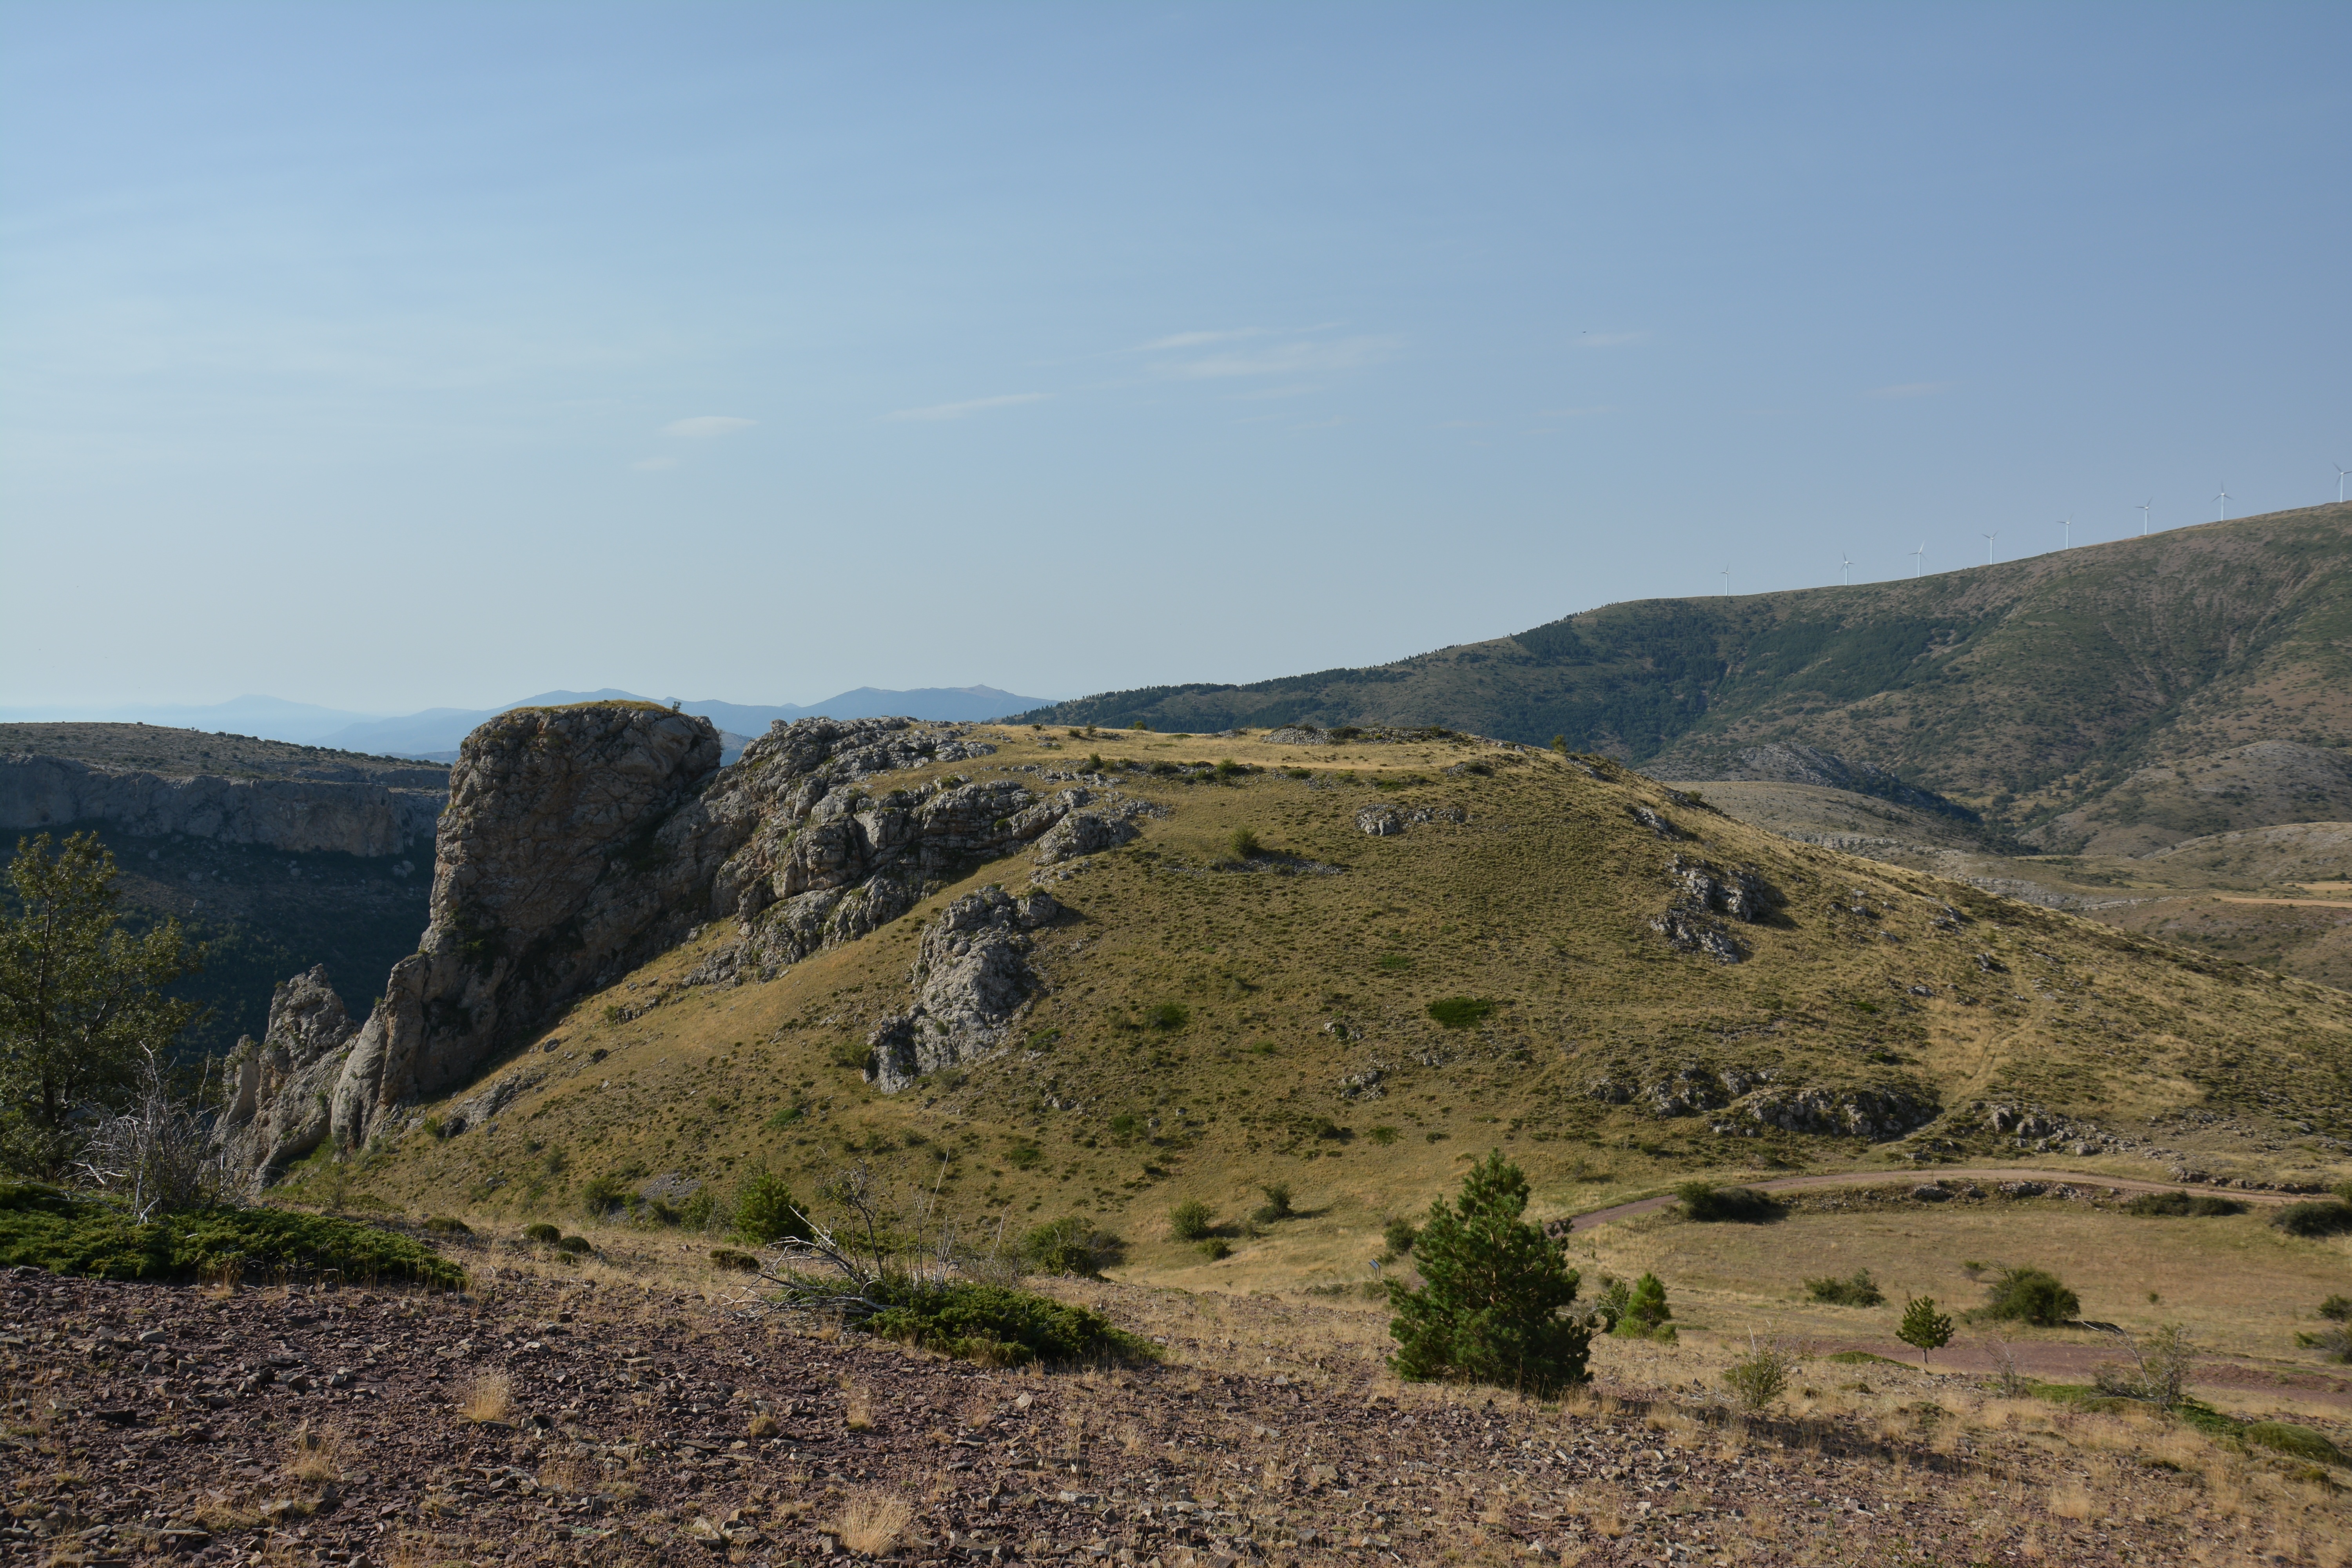
landscape, rock, wilderness, walking, mountain, trail, hill, adventure, valley, cliff, terrain, ridge, geology, badlands, plateau, moncayo, fell, loch, ecosystem, berat n, landform, natural environment, geographical feature, mountainous landforms, castro celtiberian